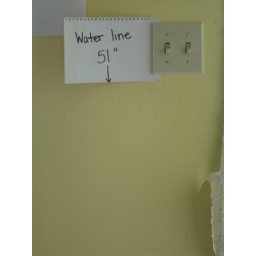
water line in Grandmother's house